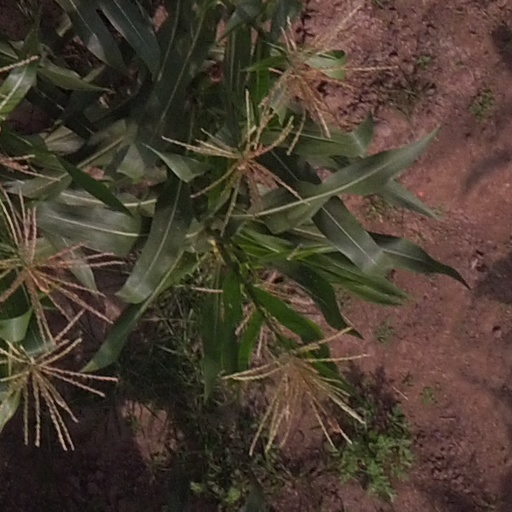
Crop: maize; corn